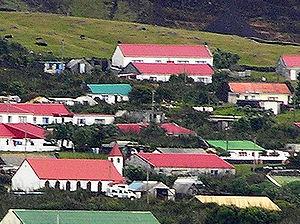
Tristan da Cunha [ˈtrɪstən dəˈkuːnə] est à la fois l'île principale et l'archipel volcanique situé dans l'océan Atlantique Sud, au nord des Quarantièmes rugissants, et découverte au début du XVIᵉ siècle. Tristan da Cunha fait partie du territoire britannique d'outre-mer de Sainte-Hélène, Ascension et Tristan da Cunha. L'île est à 2 790 kilomètres à l'ouest de la ville du Cap en Afrique du Sud, et à 3 222 kilomètres à l'est-sud-est de l'État brésilien de Rio de Janeiro. La terre la plus proche est l'île de Sainte-Hélène, à 2 420 km au nord-nord-est. Avec 96 km² de superficie, Tristan da Cunha culmine à 2 062 m.
Édimbourg-des-Sept-Mers est l'unique localité de l'île Tristan Da Cunha, qui compte 246 habitants en 2019. Localement, elle est appelée de son nom originel, The Settlement. Les habitants portent sept noms de famille différents, et descendraient de seulement sept colons.